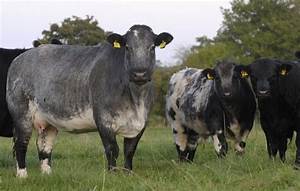
Label: mucca